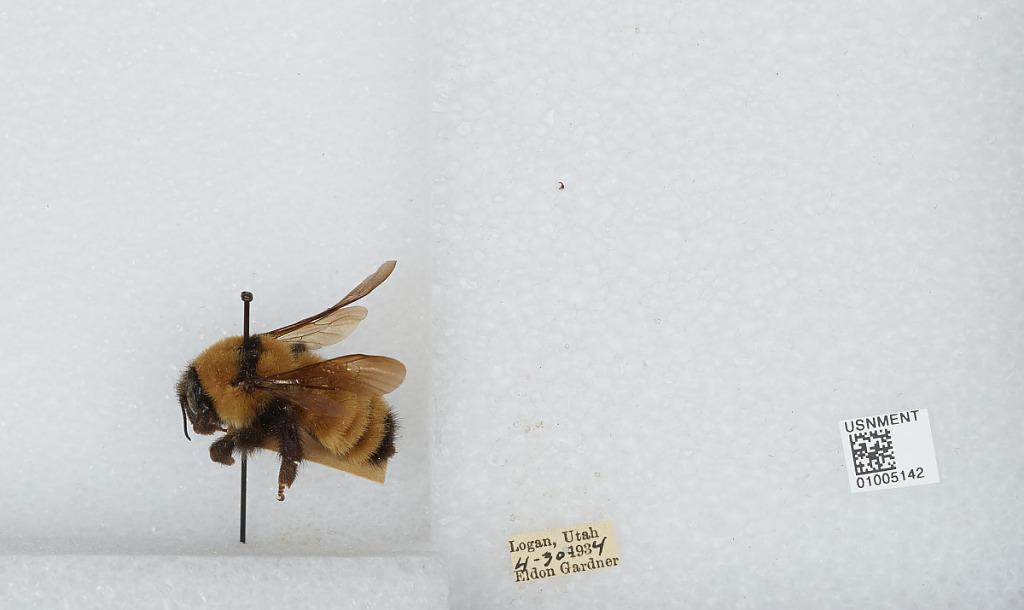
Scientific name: Bombus (Fervidobombus) fervidus fervidus (Fabricius)
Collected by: E. Gardner
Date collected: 1934-4-30
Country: United States
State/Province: Utah
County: Cache
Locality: Logan
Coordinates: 41.7378, -111.831